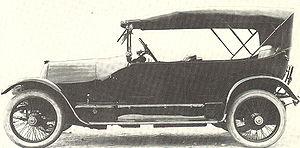
La Fiat 3, que l'on a aussi appelée 20-30 HP, succède à la première série de la 20-30 HP dont la production a duré deux ans. C'était un véhicule automobile fabriqué par le constructeur italien Fiat de 1910 à 1921.